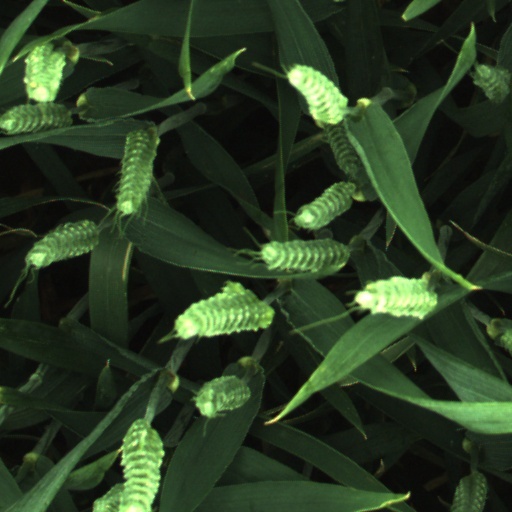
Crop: wheat